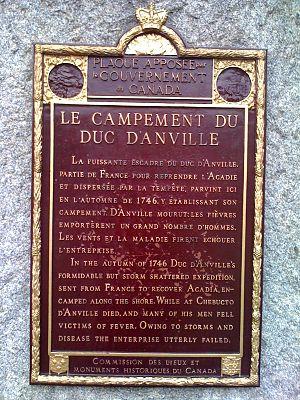
L'expédition du duc d'Anville fut organisée par la France dans le but d'arracher l'Acadie aux forces britanniques en reprenant Louisbourg et Port-Royal. L'expédition fut la plus grande force navale jamais regroupée vers l'Amérique du Nord avant la Révolution américaine. L'effort pour reprendre l'Acadie fut aussi supporté par l'expédition de Ramezay partie de Québec.
La municipalité régionale d'Halifax, communément appelée Halifax est la capitale de la province canadienne de Nouvelle-Écosse. Elle est aussi le siège de la Couronne provinciale de Nouvelle-Écosse et la plus grande municipalité des provinces de l'Atlantique.
Louisbourg est une ancienne ville de l’Île Royale. Fondée en 1713, la ville est ensuite choisie par le gouvernement français pour y bâtir une grande forteresse chargée de défendre l'entrée du Canada par le fleuve Saint-Laurent. La place connait une certaine prospérité, mais elle est perçue comme une grave menace pour la sécurité de la Nouvelle-Angleterre. Prise une première fois en 1745, elle est rendue à la France en 1748, avant d'être définitivement ruinée lors de la guerre de Sept Ans, en 1758. Elle cesse d'exister en tant qu'entité autonome en 1760, pour ensuite renaître huit ans plus tard sous l'appellation anglicisée de Louisburg. Laissée pendant des décennies à l'état de ruine, la forteresse est restaurée depuis les années 1960 pour développer le tourisme dans la région.